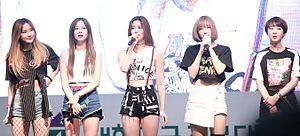
EXID un acronyme pour Exceed In Dreaming, est un girl group sud-coréen de K-pop, actuellement composé de cinq filles : Solji, LE, Hani, Hyelin et Junghwa.